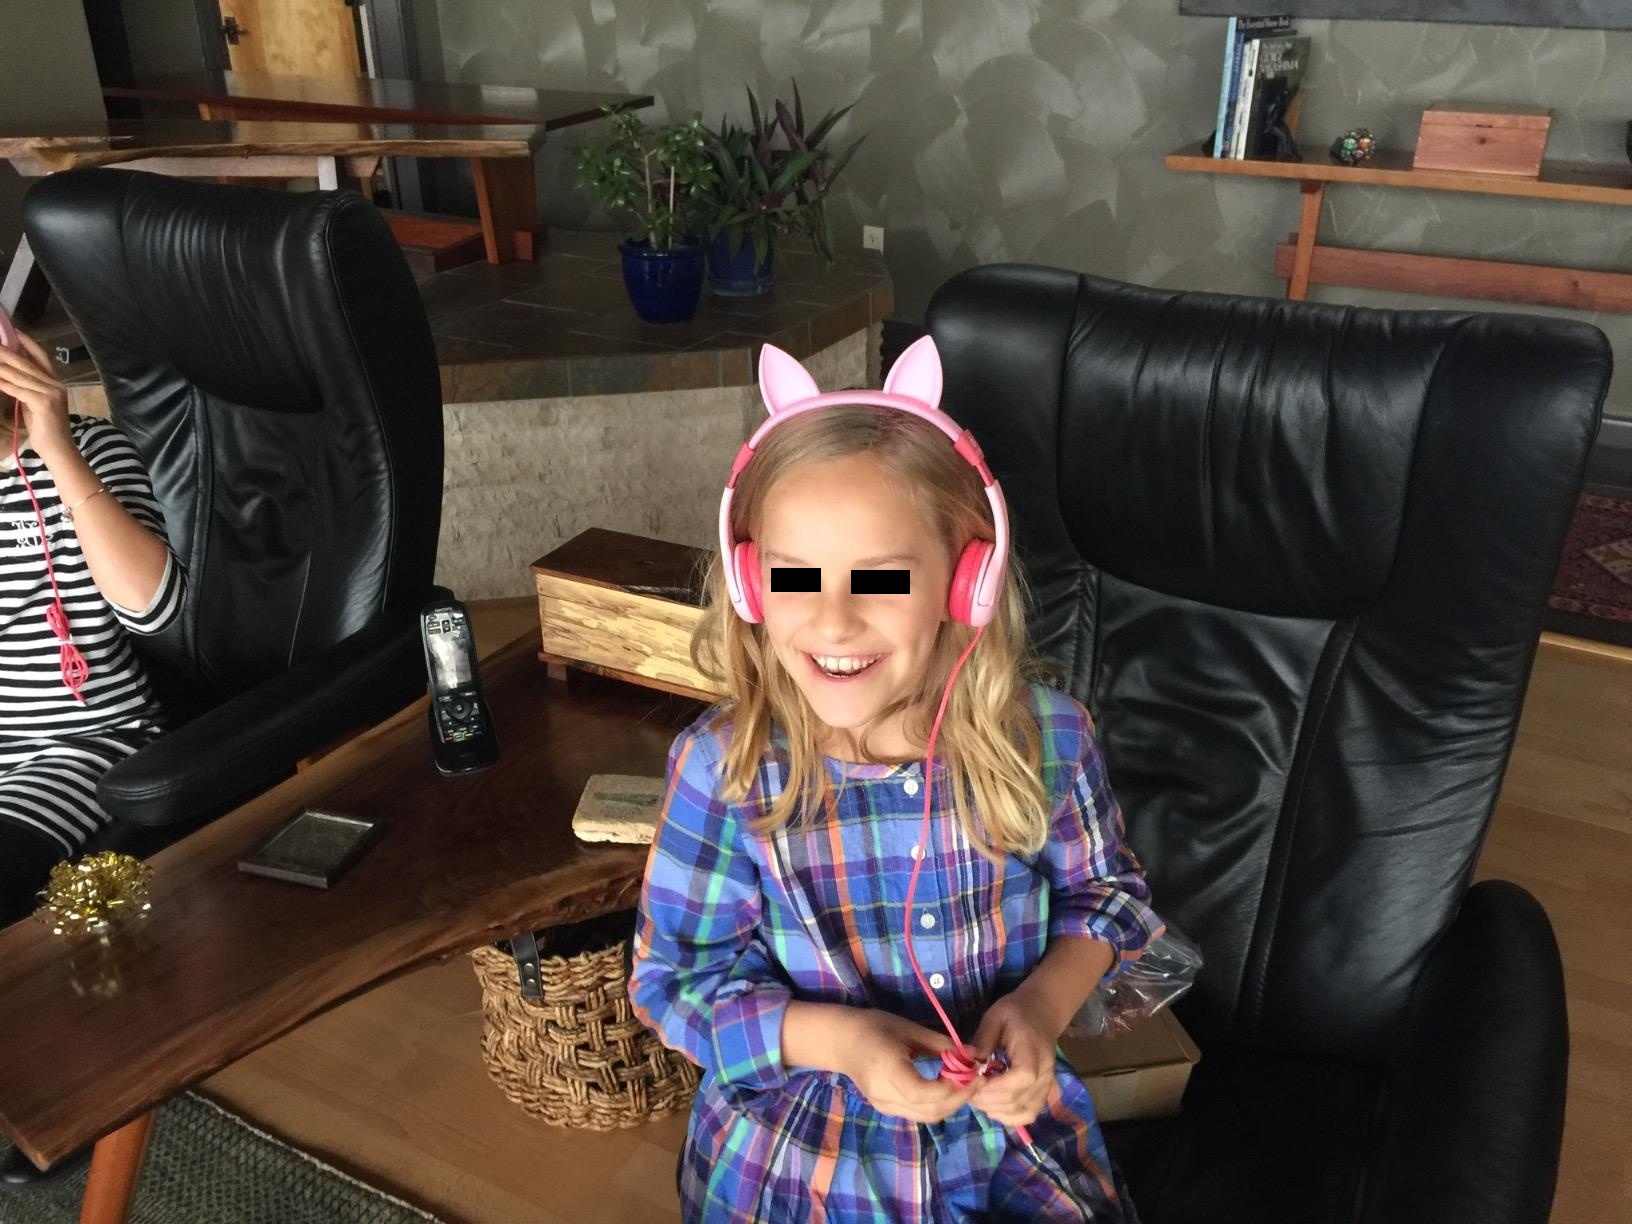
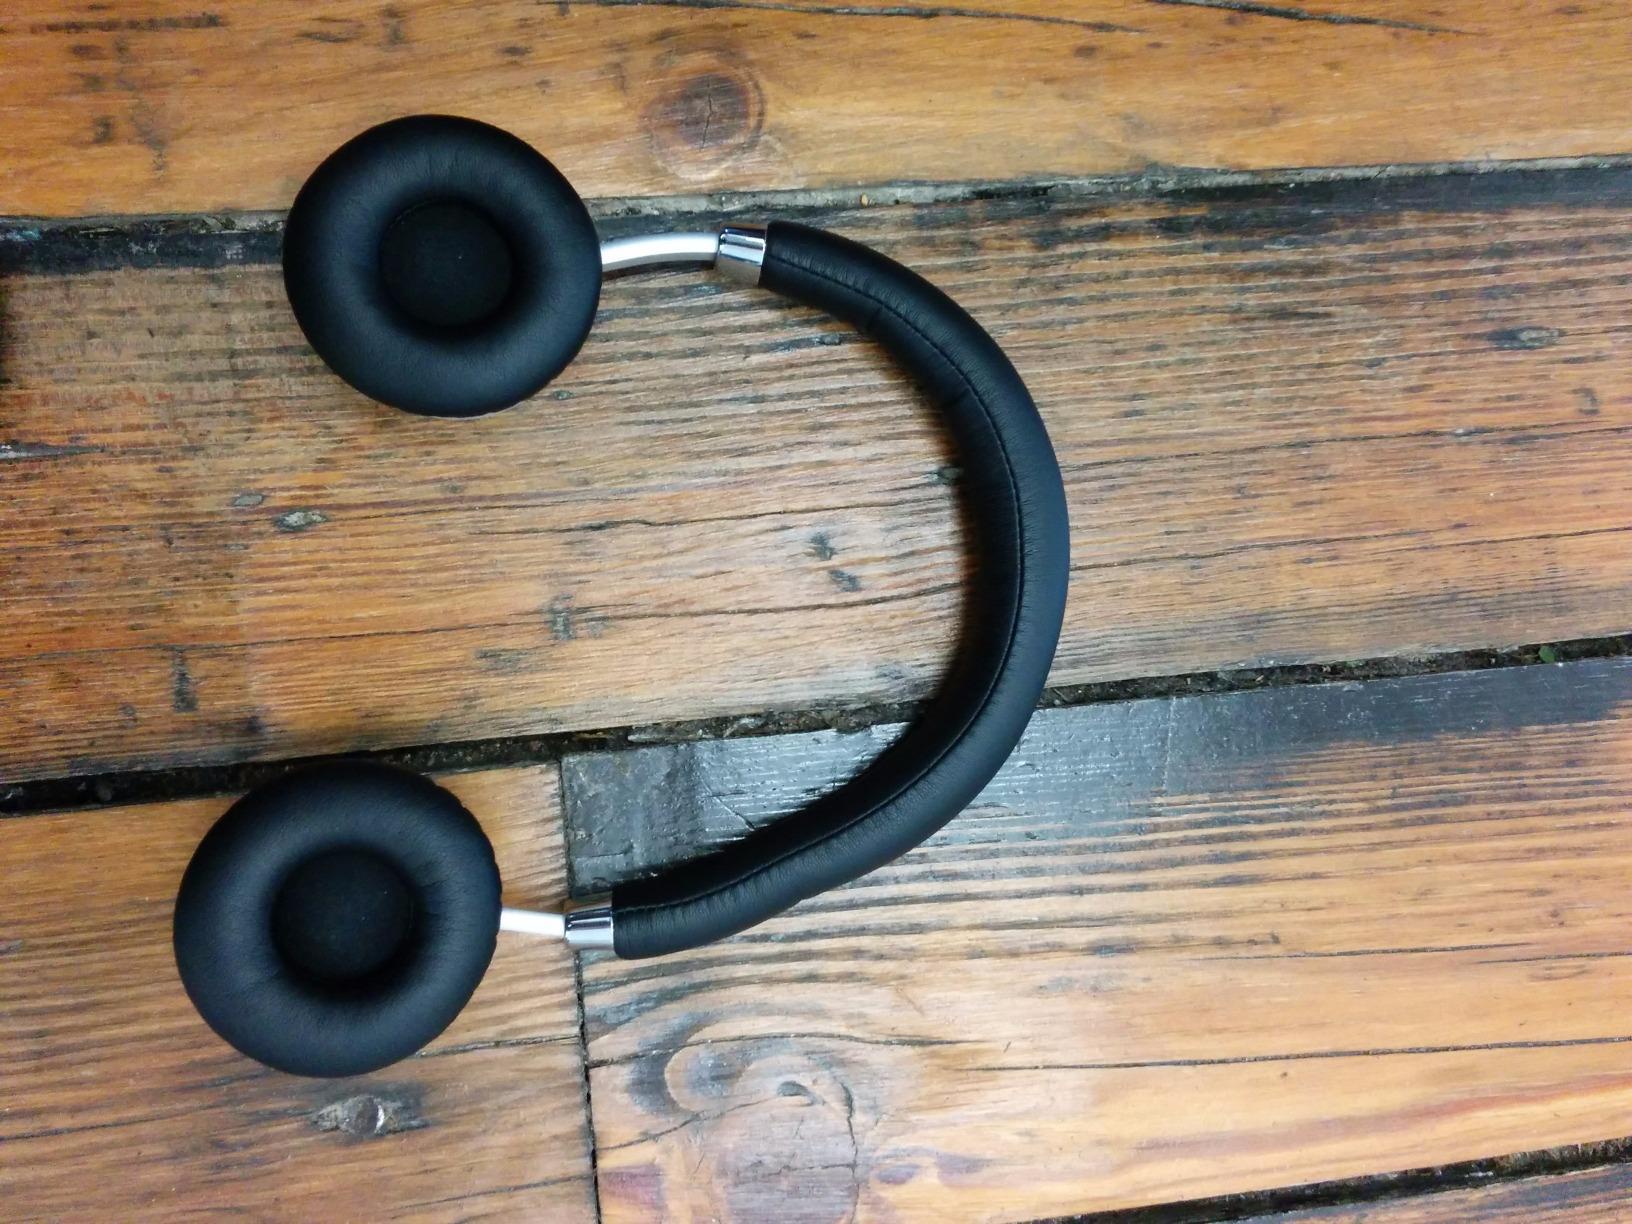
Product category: headphones
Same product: no